Aurora Ximenes

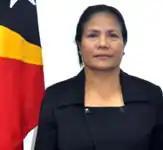
Aurora Ximenes, 2012

Aurora Ximenes (born June 13, 1955) is an East Timorese politician. She is a member of the FRETILIN party.